Roadburn Festival

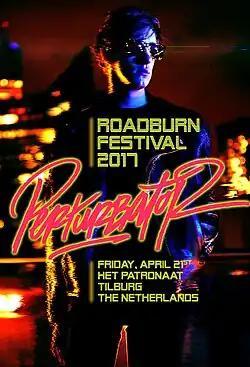
Roadburn poster with Perturbator

The Roadburn Festival is an annual music festival held each April in Tilburg, Netherlands. It was founded by Walter Hoeijmakers and Jurgen van den Brand in 1999, who ran a stoner rock blog of the same name.